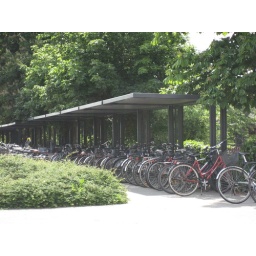
Only a small fraction of the bikes parked at this suburban train station near Copenhagen